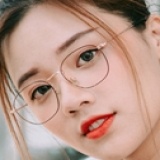
ca sĩ Fanny Trần